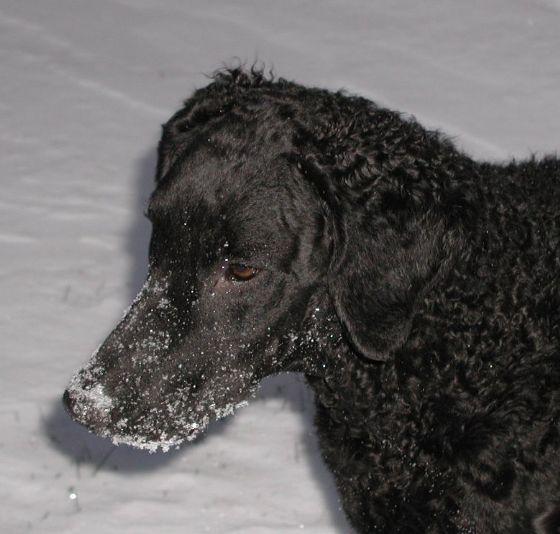
curly-coated_retriever